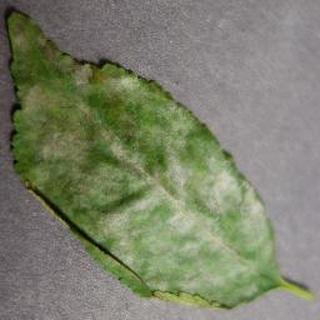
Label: cherry_powdery_mildew